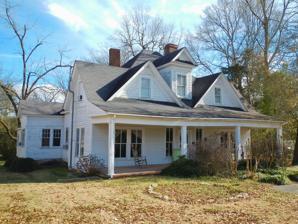
Building: John Morgan House
Country: United States of America
Year built: 1880
Historic house in Alabama, United States United States historic place John Morgan House U.S. National Register of Historic Places Alabama Register of Landmarks and Heritage The John Morgan House in January 2012 Show map of Alabama Show map of the United States Location 321 Ross Street, Heflin, Alabama Coordinates 33°38′49.6″N 85°35′11″W / 33.647111°N 85.58639°W / 33.647111; -85.58639 Area less than one acre Built 1880 ( 1880 ) Architectural style Late 19th And 20th Century Revivals NRHP reference No. 93000762 Significant dates Added to NRHP August 5, 1993 Designated ARLH December 19, 1991 The John Morgan House (also known as The Colonial Cottage ) is a historic house in Heflin, Alabama , United States.  The house was built circa 1880 by John Francis and Louise Perryman Morgan, on land given to John for his service in the Mexican–American War .  After Heflin was incorporated in 1892, Morgan was elected its first mayor. The house originally featured two rooms and a central hall.  It was expanded around 1900, adding 13 rooms, a second floor, and a wraparound porch.  The upper floor features twin gable-fronted dormers and gives the house its Victorian Cottage appearance. The sides of the porch were removed and a 16th room was added on the second story in 1933. It was listed on the Alabama Register of Landmarks and Heritage in 1991 and the National Register of Historic Places in 1993. References